Ahmanson Theatre

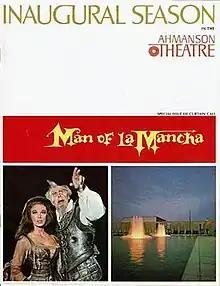
Inaugural Program 1967

Welton Becket & Associates was the architect. Construction began on March 9, 1962 and was undertaken by Peter Kiewit & Sons (now Kiewit Corporation). The theatre's inaugural event was held on April 12, 1967, with the Los Angeles Civic Light Opera Association sponsoring the national cast production of "Man of La Mancha", starring Richard Kiley and Joan Diener. The theatre also was the U.S. premiere of "More Stately Mansions" starring Ingrid Bergman, Arthur Hill, and Colleen Dewhurst, which opened September 12 of that same year. Since then, it has presented a wide variety of dramas, musicals, comedies and revivals of the classics, including six world premieres of Neil Simon plays and works by Wendy Wasserstein, August Wilson, A.R. Gurney, Terrence McNally, John Guare and Edward Albee. The Ahmanson also has served in the capacity of co-producer for a number of Broadway productions, including "Amadeus", "Smokey Joe's Cafe", "The Most Happy Fella", and "The Drowsy Chaperone".